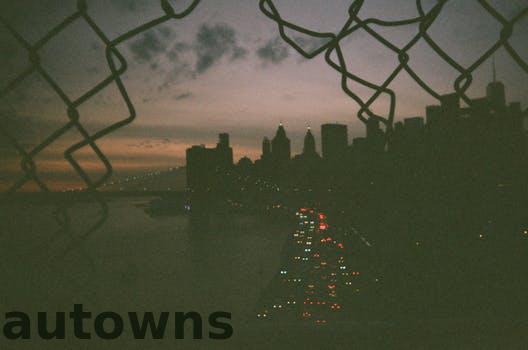
Label: Watermark